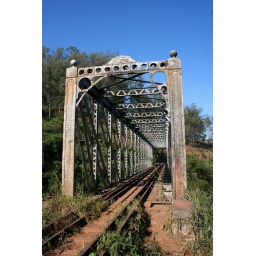
Railway Iron bridge crossing the Velhas river in Raposos city.